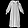
Label: Dress